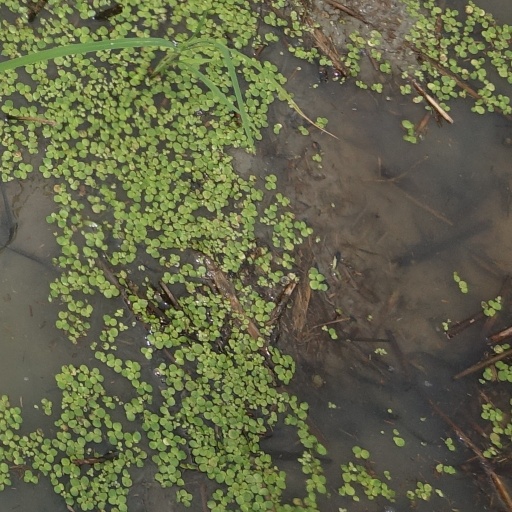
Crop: rice